Valhalla train crash

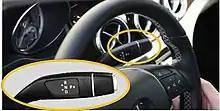
A rectangular image showing the upper part of a black automobile steering wheel, with a hand at lower right and a dashboard visible in the background. A yellow ellipse is around a small lever protruding from the right of the steering column behind the wheel; in the lower left quarter of the image is a closer view of this lever, also within a yellow ellipse. On the lever the letters R, N and D in white are arranged top to bottom in a central column with triangles pointing in opposite directions next to them on the left, and a letter P with a triangle pointing away from it on the right.

Following the accident, some commentators discussed its relation to suburban life in central Westchester County, where many communities originally developed due to commuter rail. The accident had a particularly pronounced impact in Chappaqua, where the train was to make its first stop, as three of the victims had connections to the hamlet.